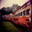
Label: streetcar